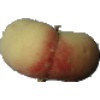
Label: peach_flat